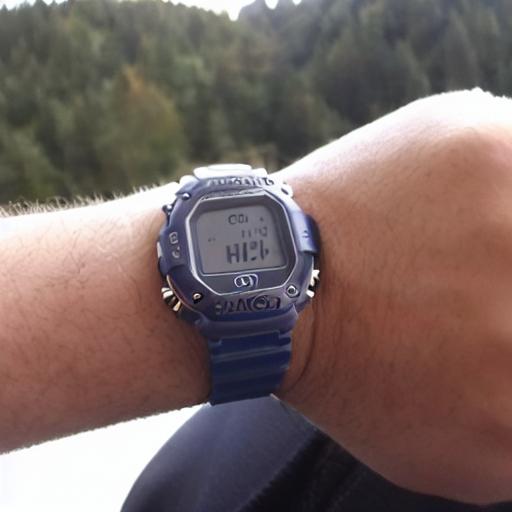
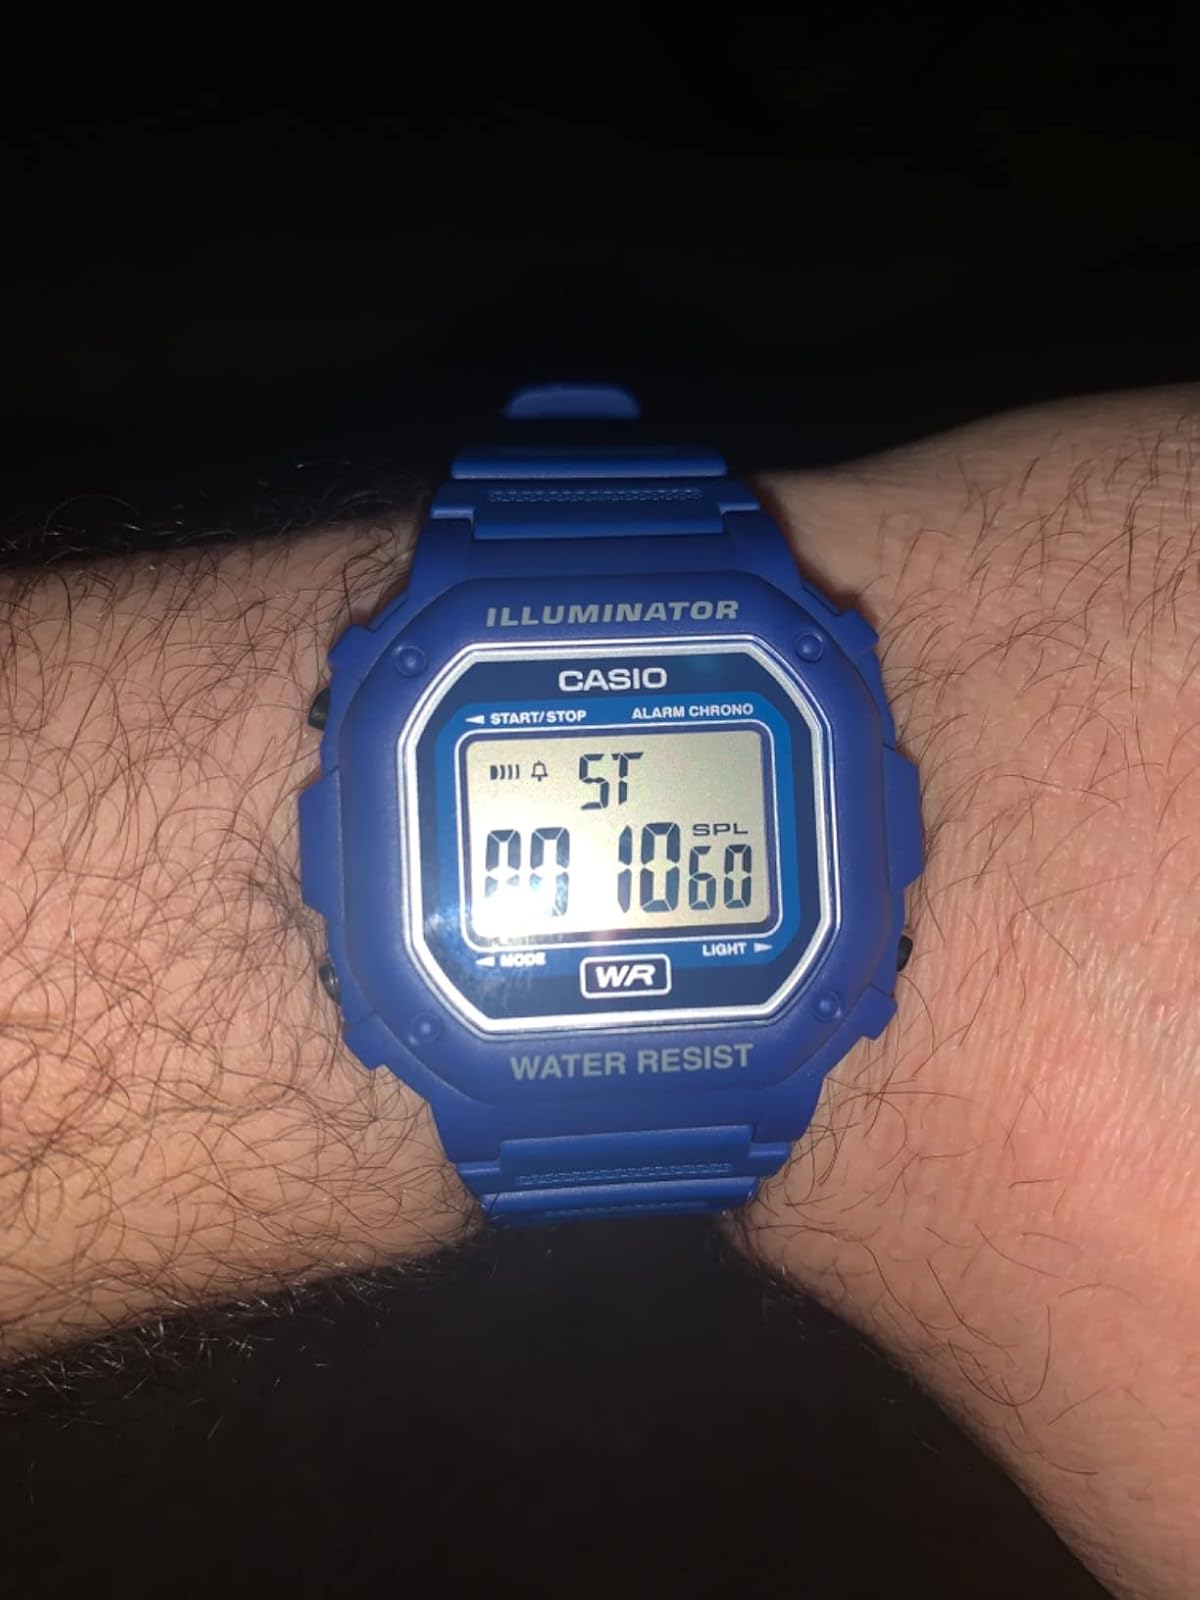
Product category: accessories_watch
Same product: no